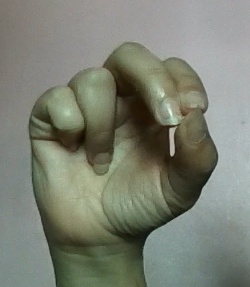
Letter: gaaf